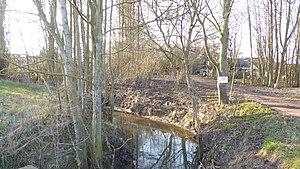
La Glanerie l'Elnon au pont de la Libération- Rumes, Région wallonne.- Belgique
La Glanerie est une section de la commune belge de Rumes située en Wallonie picarde et en Flandre romane dans la province de Hainaut. C'était une commune à part entière avant la fusion des communes de 1977.